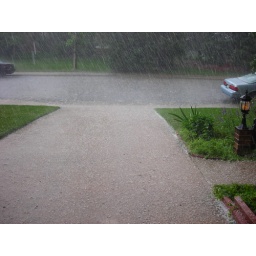
Hail and rain flooding the street and pounding the car under the tree.